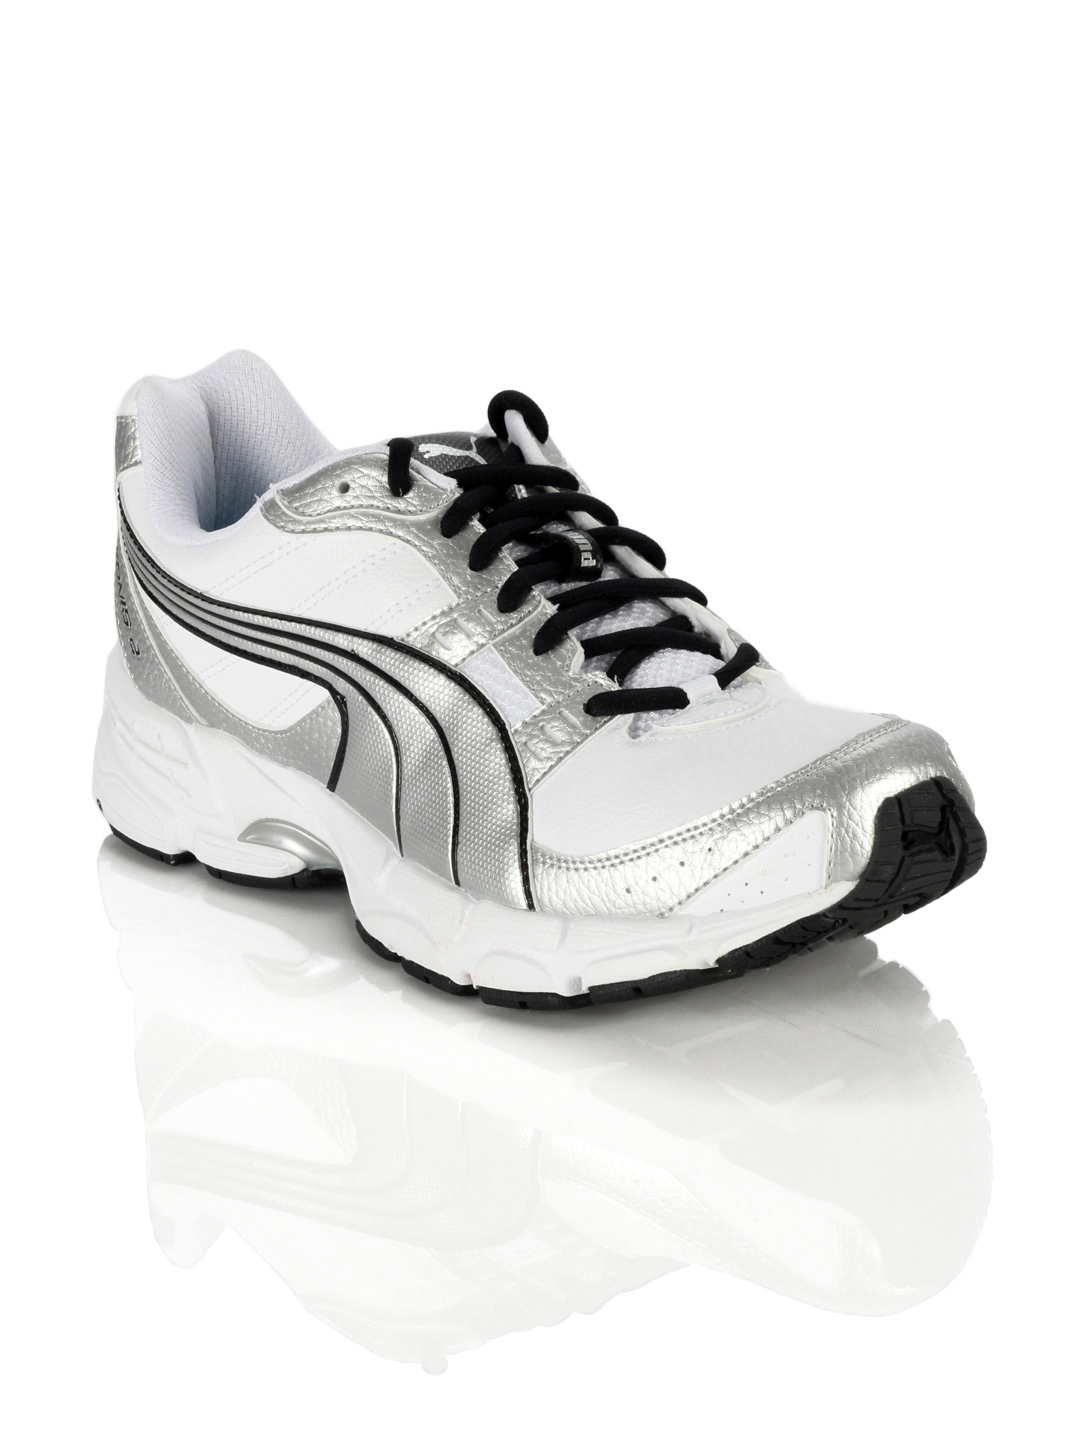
Puma Men Ikonis White Sports Shoes
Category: Footwear / Shoes / Sports Shoes
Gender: Men
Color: White
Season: Summer 2012
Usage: Sports